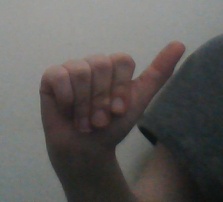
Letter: dhad